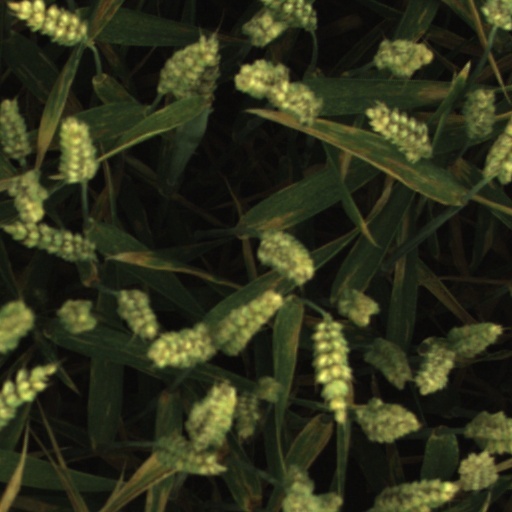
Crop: wheat